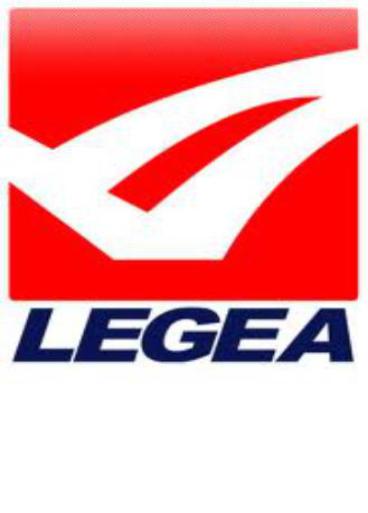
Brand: legea-1
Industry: Sports